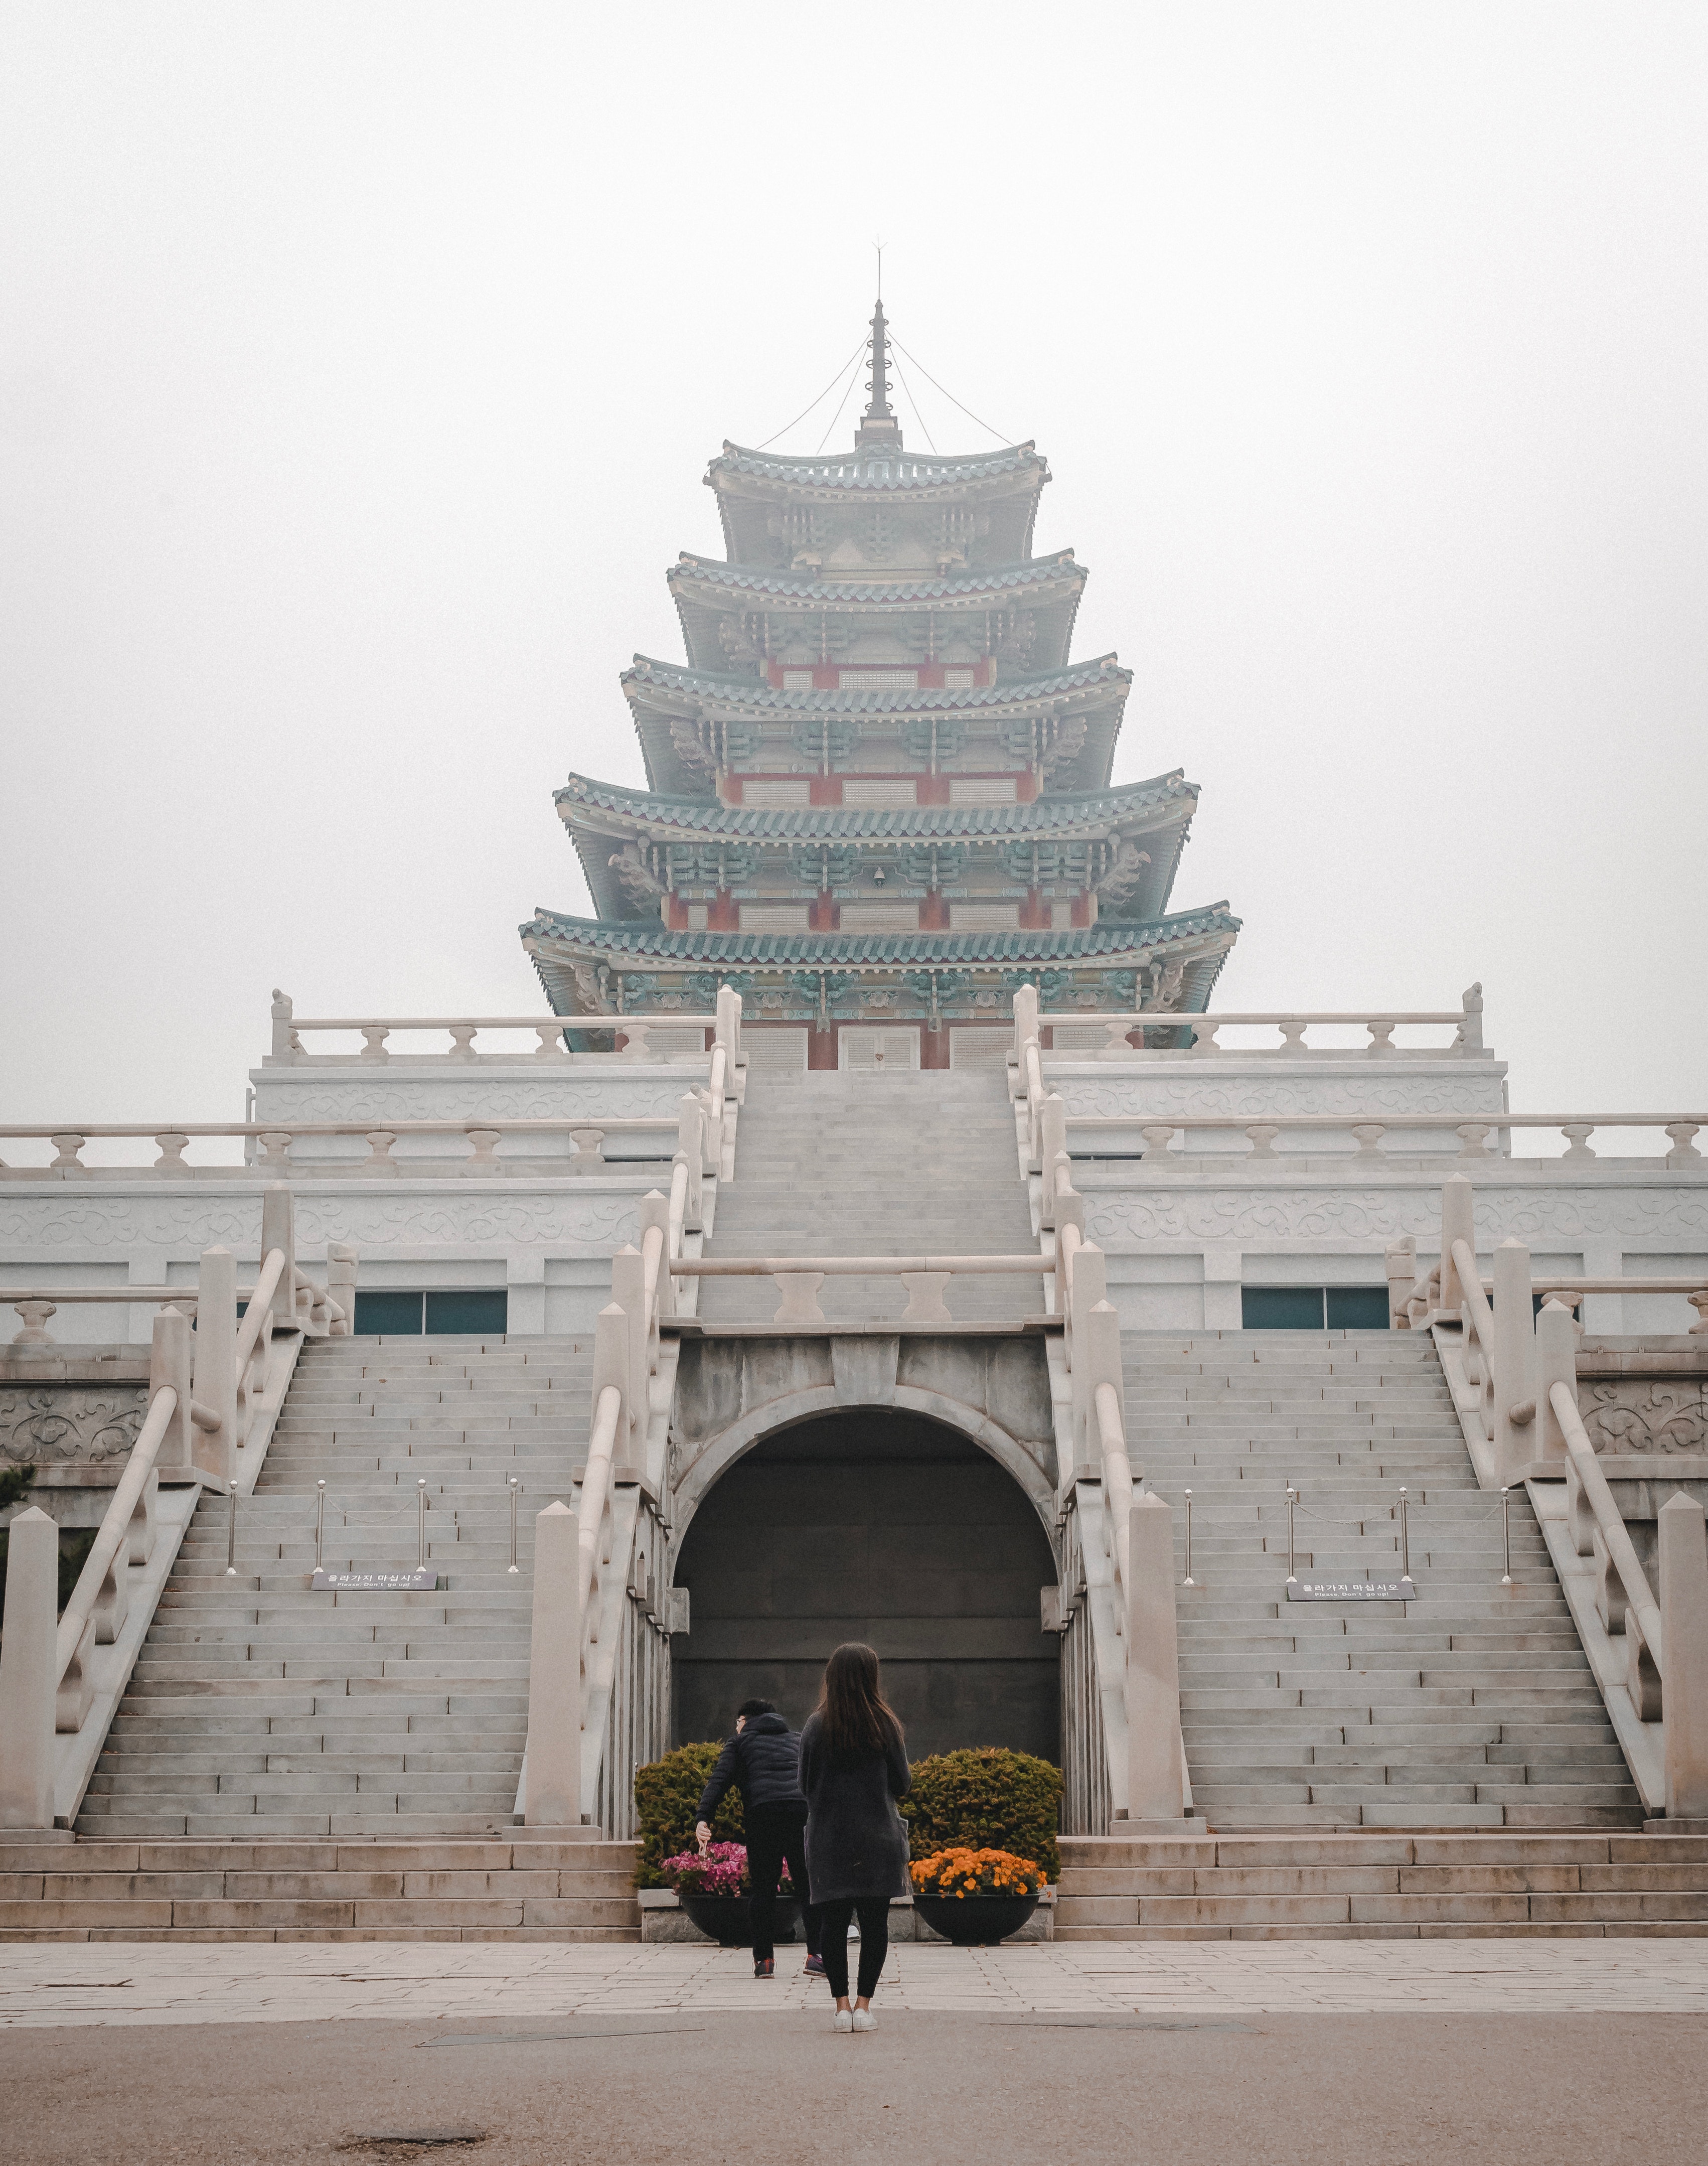
hindu temple, architecture, temple, historic site, pagoda, wall, building, tourism, place of worship, sky, vacation, tower, wat, palace, facade, city